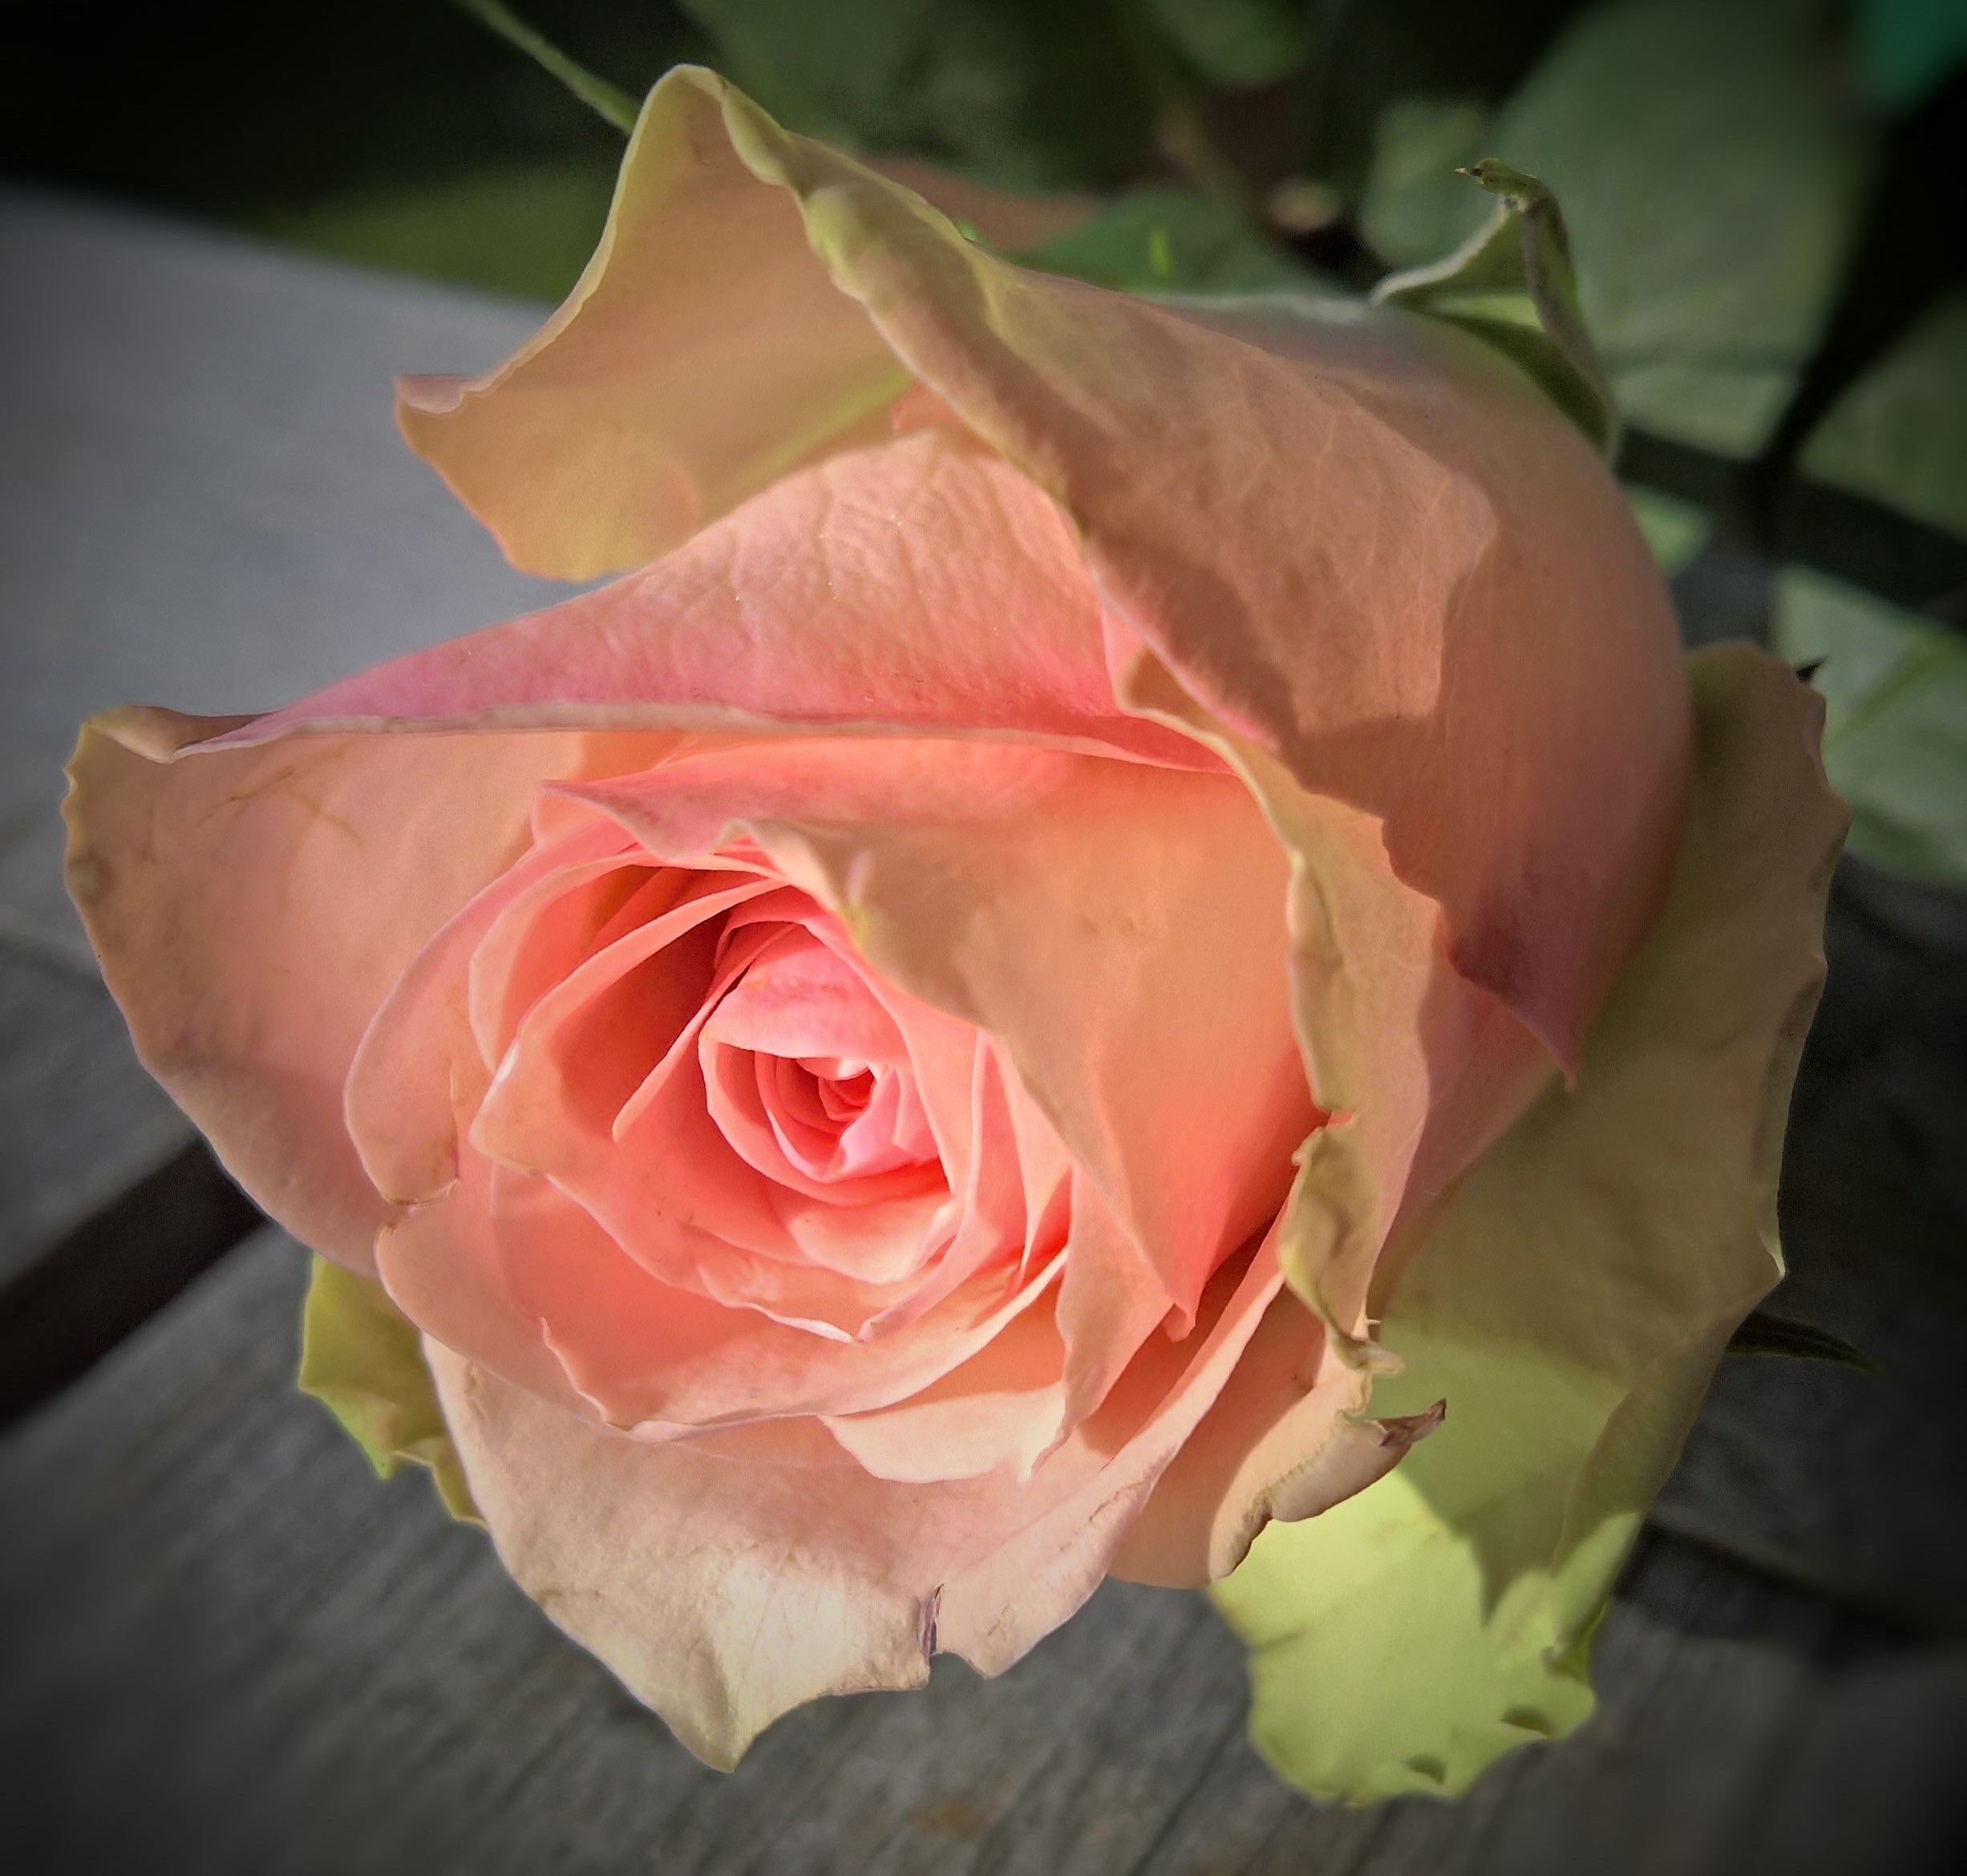
plant, flower, petal, rose, red, pink, close, flora, close up, beautiful, elegant, fine, large, salmon, tender, floribunda, macro photography, single bloom, flowering plant, garden roses, rose family, plant stem, land plant, rose order